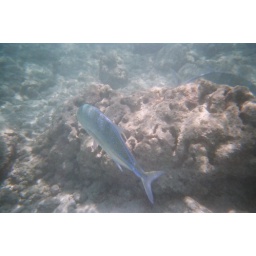
There were three of these very large fish swimming around the rock. They startled the bejesus out of me.